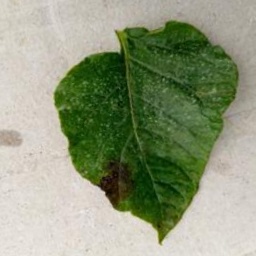
Etiqueta: Late Blight